Wildlife of the Philippines

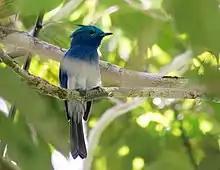
The celestial monarch is only found in the Philippines. It is threatened by habitat loss.

There are 714 species of birds in the Philippines, of which 243 are endemic, three have been introduced by humans, and 52 are rare or accidental occurrences. The Philippines has the third-highest number of endemic birds, behind the much larger countries of Australia and Indonesia. There are 67 globally threatened species, including the rufous hornbill and the critically endangered national bird of the Philippines, the Philippine eagle or monkey-eating eagle. Until 1995, the national bird of the Philippines was the maya (which, in the Philippines, refers to a variety of small, commonly observed passerine bird). The Philippines is also home to Tawi-Tawi's blue-winged racket-tail, the most endangered parrot species in Southeast Asia, the Sulu hornbill, one of the most endangered animals in the world with a population of just 27, and the Calayan rail, the most endangered species of rail in the world, found only on a small island in the Babuyan Islands.